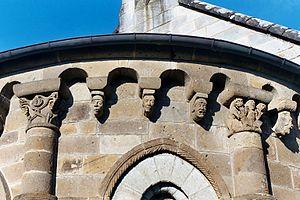
France - Auvergne - Cantal - Église Saint-Georges d'Ydes-Bourg
L'église Saint-Georges est une église de style roman auvergnat située dans le village d'Ydes-Bourg, à 3 km au sud-est d'Ydes, commune de la communauté de communes Sumène Artense située dans le département français du Cantal et la région Auvergne-Rhône-Alpes.
L'art roman auvergnat est une variété remarquable de l'art roman qui s'est développée en Auvergne aux XIᵉ et XIIᵉ siècles. Elle se caractérise par sa richesse ornementale et l'homogénéité de son style. Par extension, on y inclut la petite province du Velay qui fut souvent placée sous la même couronne comtale à cette époque.